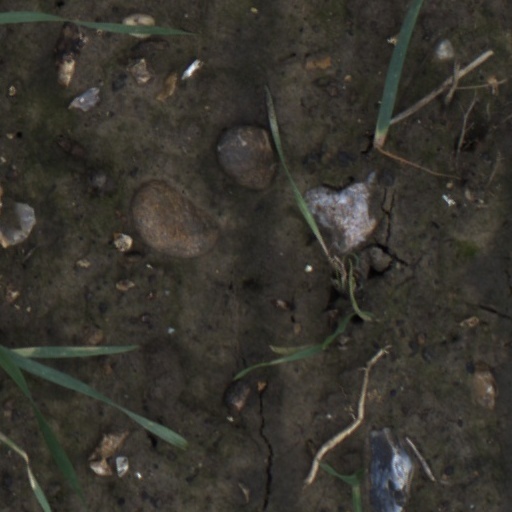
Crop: wheat